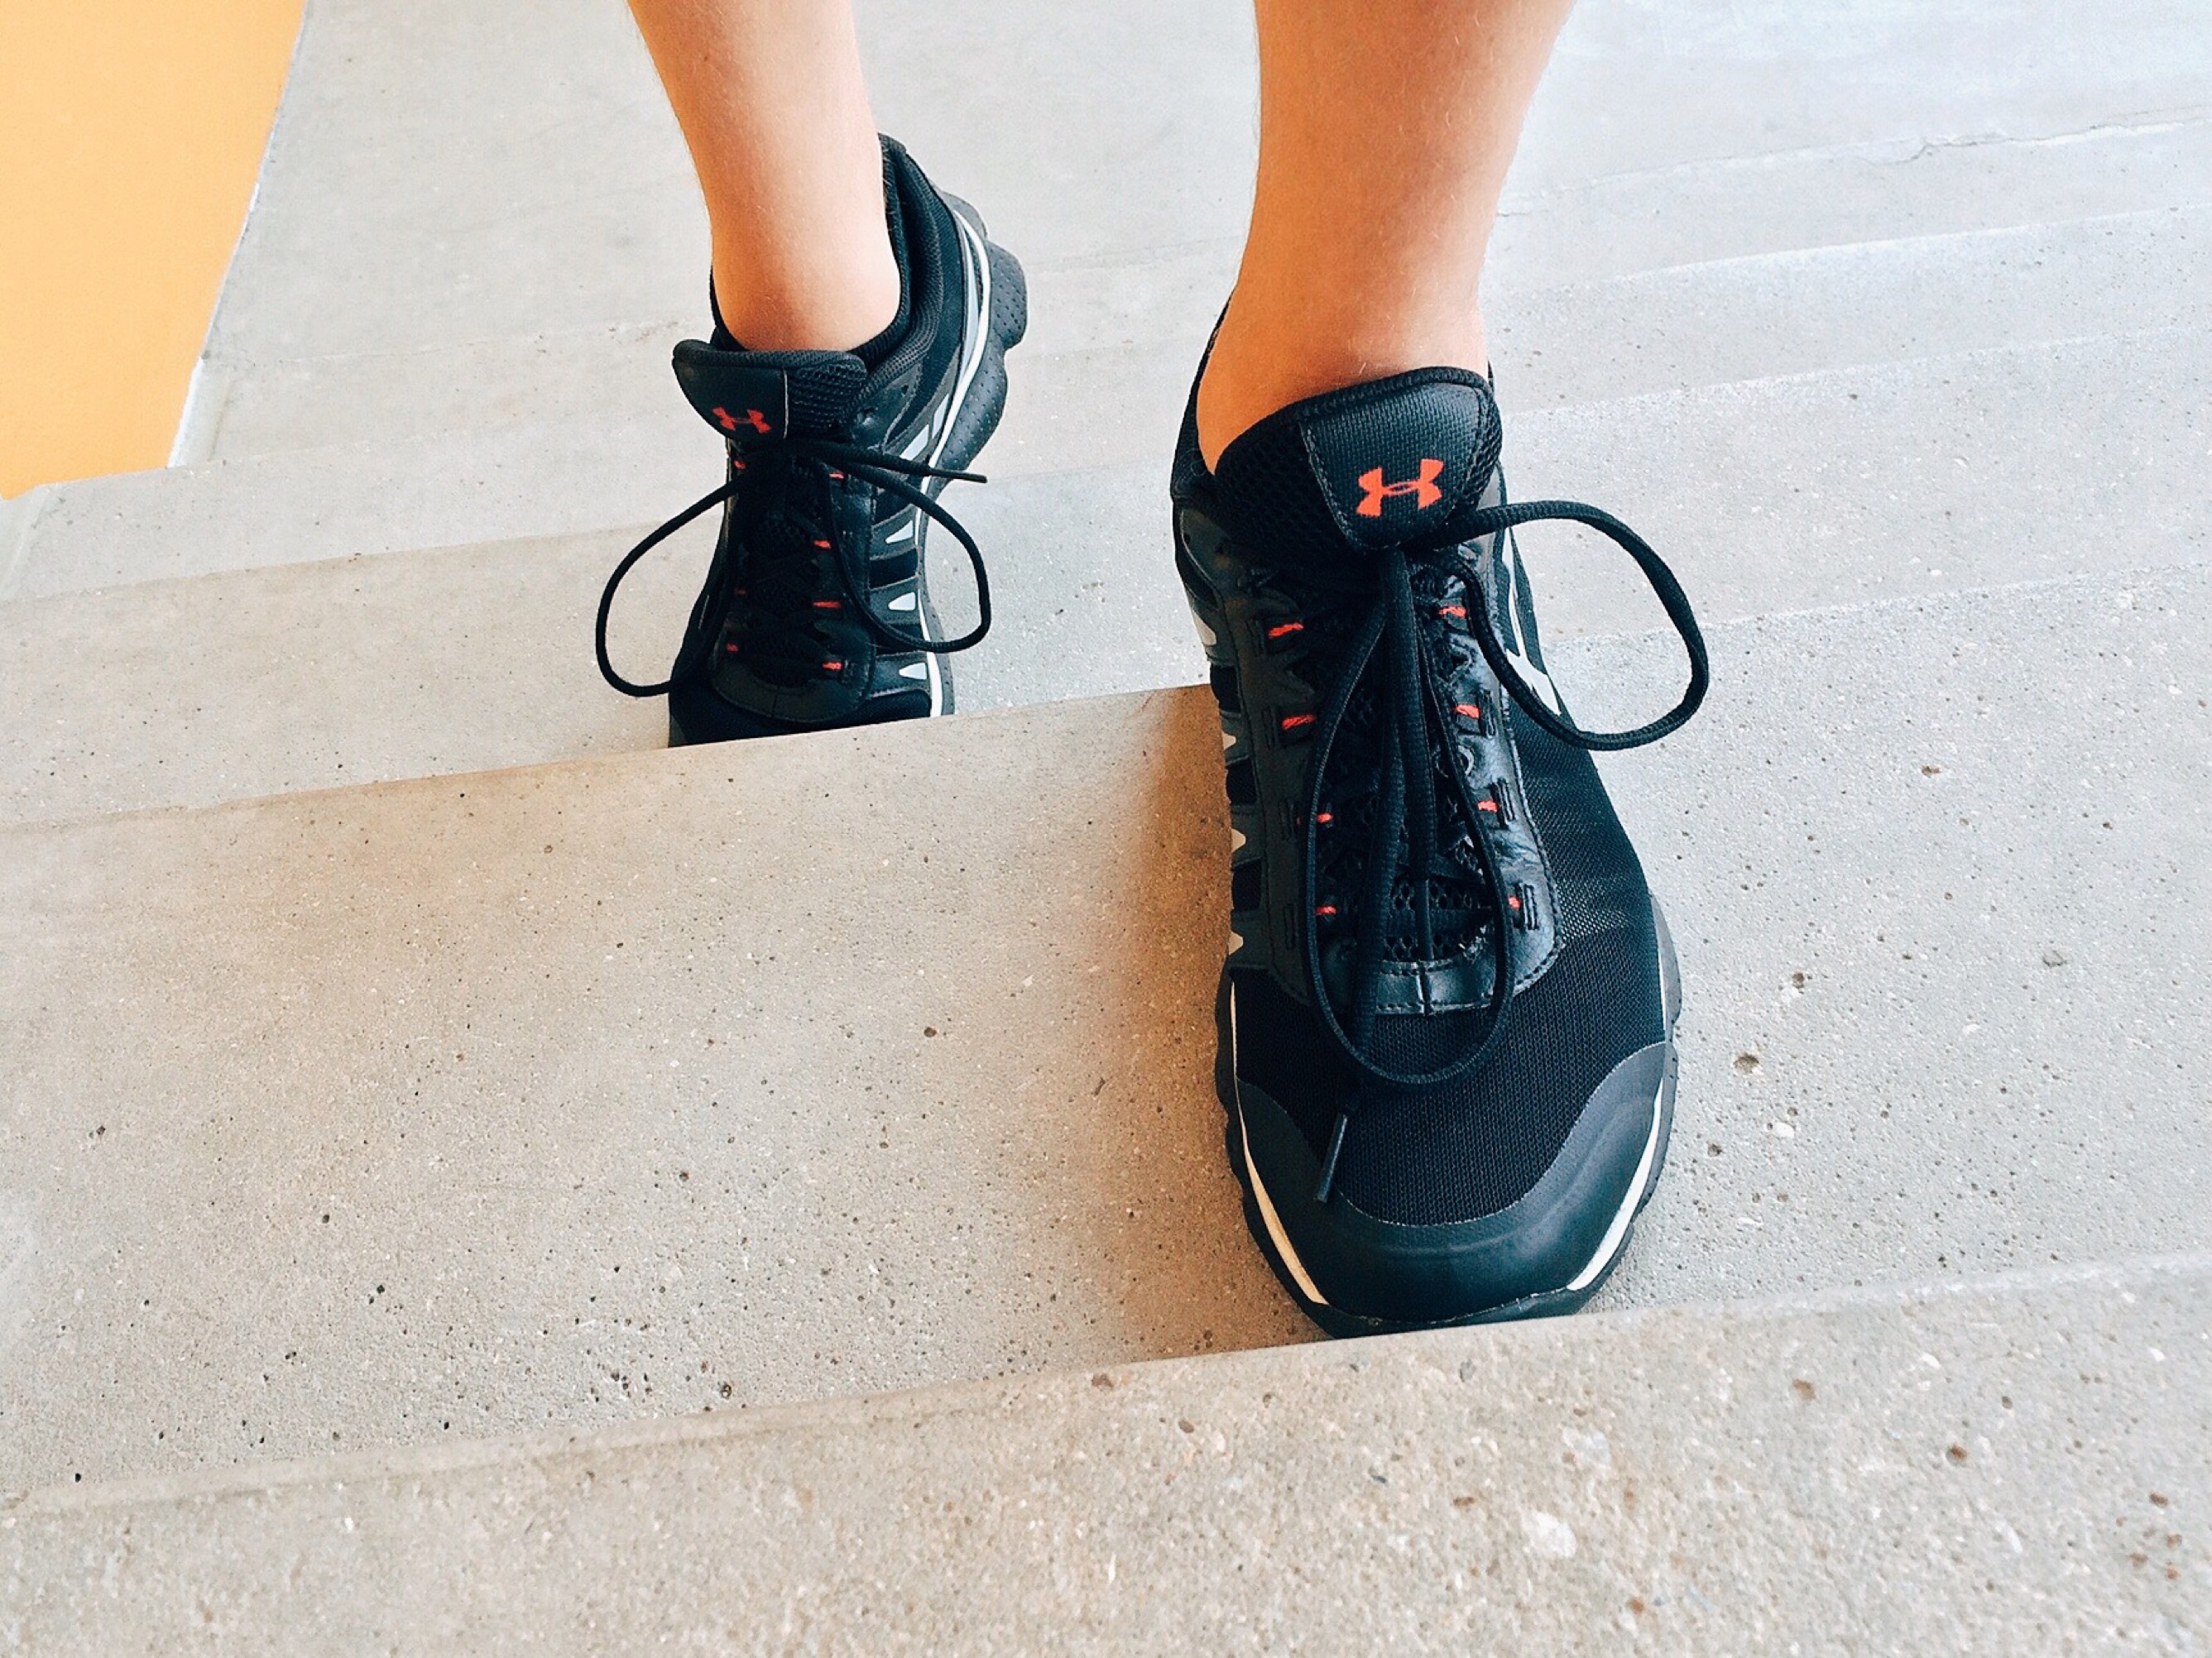
shoe, white, leather, step, staircase, leg, spring, fashion, blue, black, climb, human body, stairs, sneakers, footwear, high heeled footwear, outdoor shoe